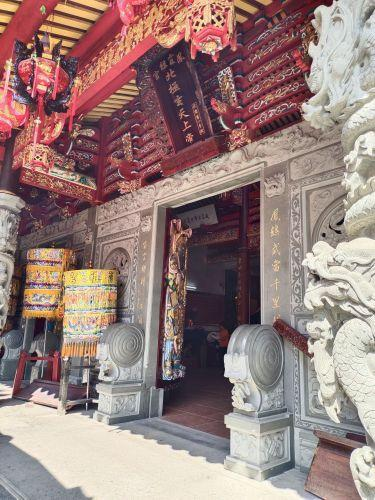
地标名称：凤霞祖宫
所在城市：漳州市·芗城区